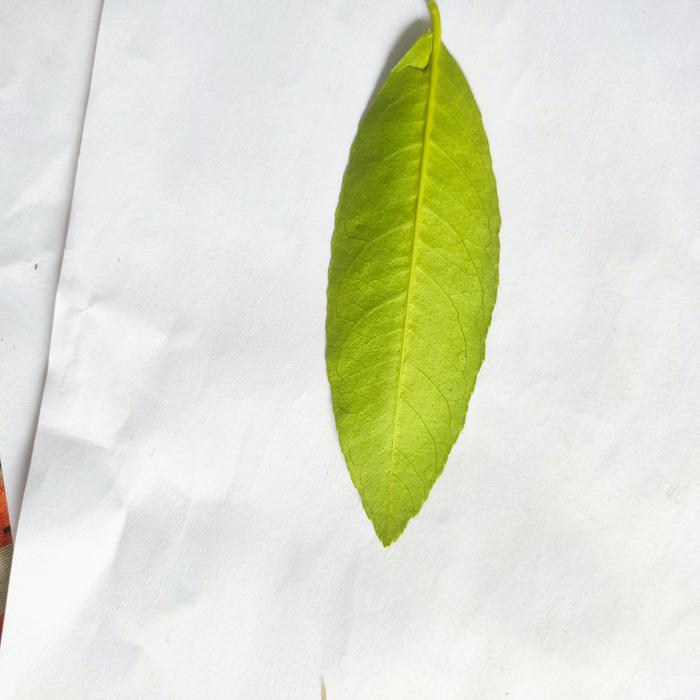
Crop: Lemon
Leaf condition: Healthy_Leaf